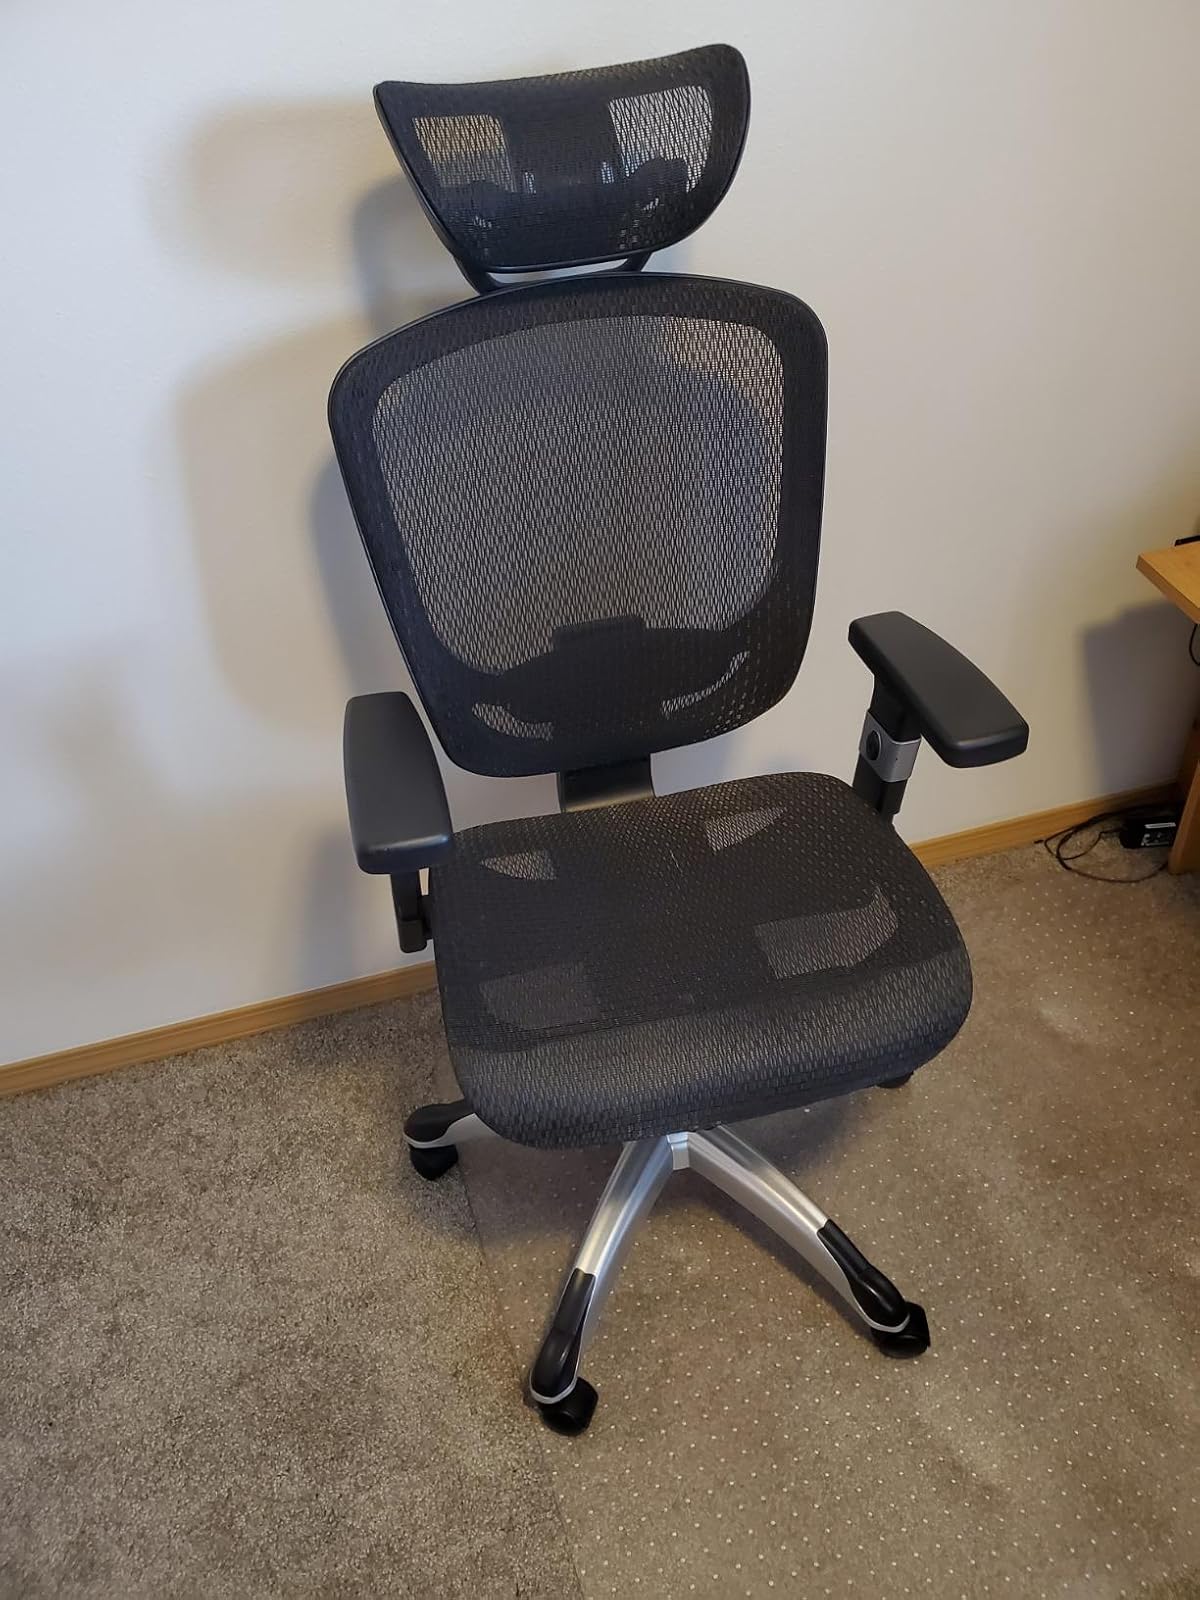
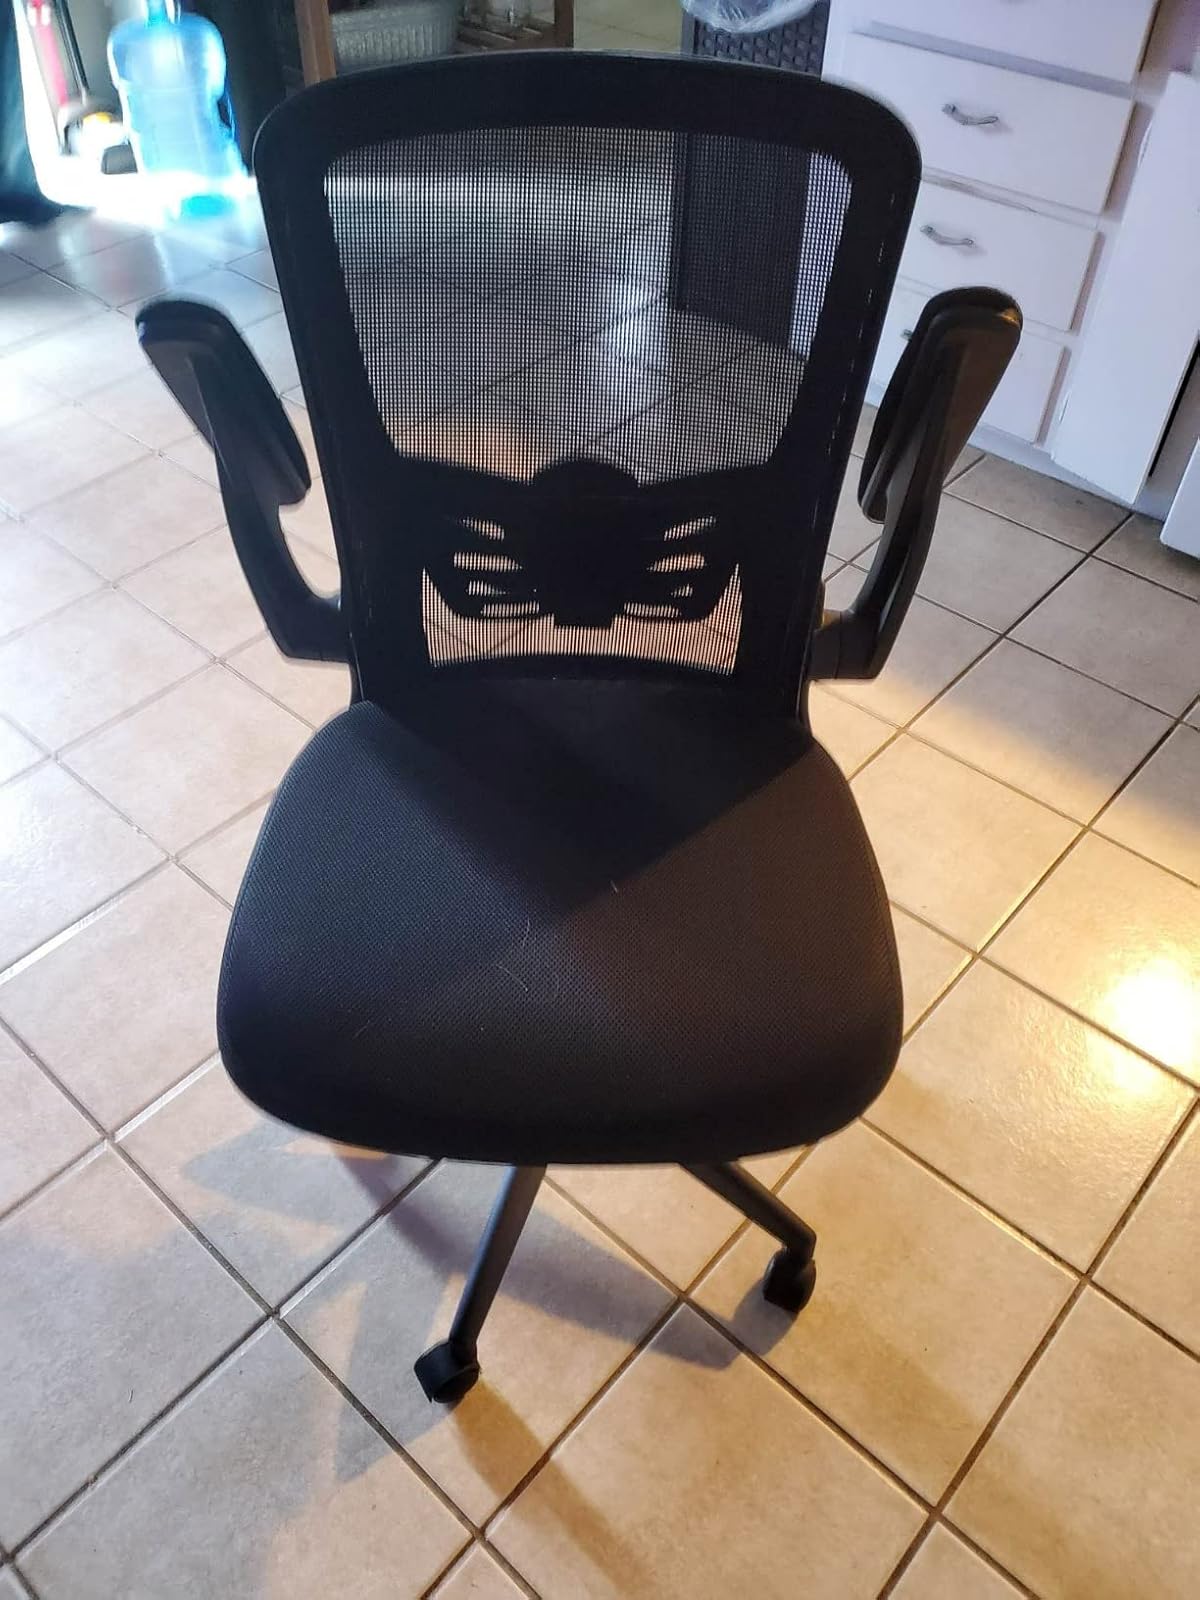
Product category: items_chair
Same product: no